Accessibility (transport)

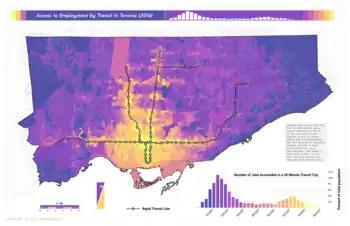

In transport planning, accessibility refers to a measure of the ease of reaching (and interacting with) destinations or activities distributed in space, e.g. around a city or country. Accessibility is generally associated with a place (or places) of origin. A place with "high accessibility" is one from which many destinations can be reached or destinations can be reached with relative ease. "Low accessibility" implies that relatively few destinations can be reached for a given amount of time/effort/cost or that reaching destinations is more difficult or costly from that place.